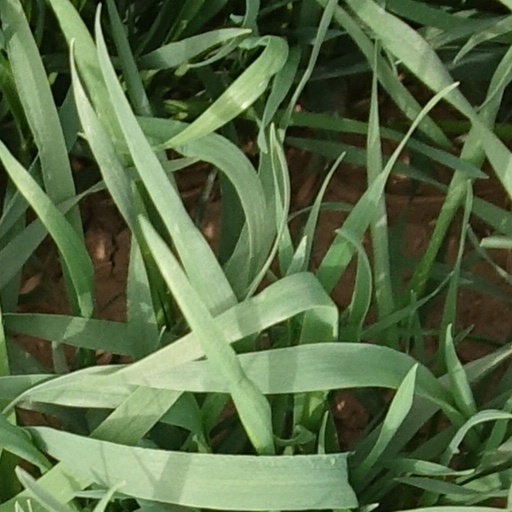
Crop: wheat